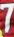
Number: 7